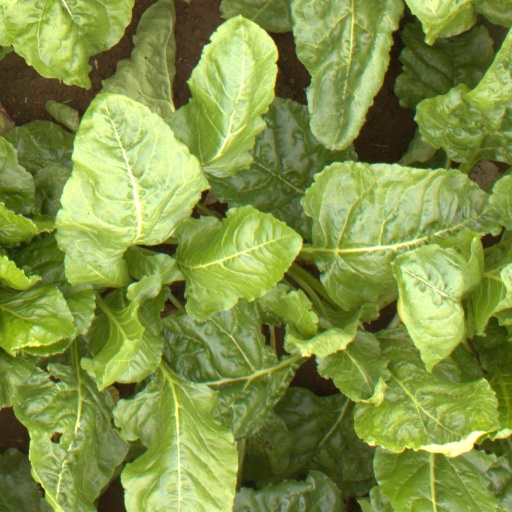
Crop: sugar beet